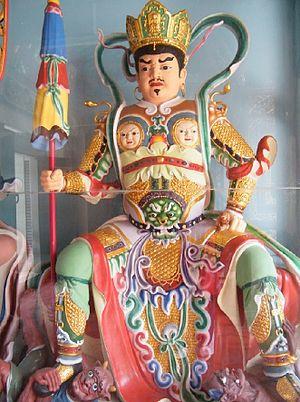
Les Quatre Rois célestes, sont les gardiens des horizons et de la loi bouddhique en Chine. Ces dieux sont également répandus dans les lieux où le bouddhisme est d'influence chinoise. Au Tibet, où ils sont appelés en tibétain : རྒྱལ་ཆེན་བཞི, Wylie : rgyal chen bzhi, au Japon où ils sont appelés shitennō, ils sont également appelés en sanskrit ：Catur maharaja kayikas.